Manitoba Grain Growers' Association

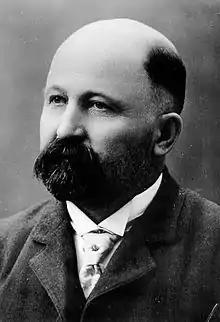
William Richard Motherwell, founder of the TGGA

At the start of the 20th century the North-West Elevator Association, closely associated with the Winnipeg Grain Exchange, controlled over two thirds of the grain elevators on the prairies. The elevator companies, working together, could force the farmers to accept low prices for their grain. When there were shortages of rail cars the railways gave preferential treatment to the companies over the farmers. The 1908 "Partridge Plan" of the Manitoba Grain Growers listed other "ill practices" that included "the taking of heavy dockage, the giving of light weight, misgrading the farmers' grain sold on the street or graded into store, failure to provide cleaning apparatus, changing the identity of the farmers' special binned grain, declining to allot space for special binning and refusing to ship grain to owner's order, even when storage charges are tended.